Morphine

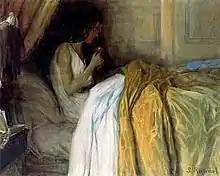
"Before the Morphine" by Santiago Rusiñol

Morphine is a highly addictive substance. Multiple studies, including one by "The Lancet", ranked morphine/heroin as the #1 most addictive substance, followed by cocaine at #2, nicotine #3, barbiturates at #4, and ethanol at #5. In controlled studies comparing the physiological and subjective effects of heroin and morphine in individuals formerly addicted to opiates, subjects showed no preference for one drug over the other. Equipotent, injected doses had comparable action courses, with heroin crossing the blood–brain barrier slightly quicker. No difference in subjects' self-rated feelings of euphoria, ambition, nervousness, relaxation, or drowsiness. Short-term addiction studies by the same researchers demonstrated that tolerance developed at a similar rate to both heroin and morphine. When compared to the opioids hydromorphone, fentanyl, oxycodone, and pethidine, former addicts showed a strong preference for heroin and morphine, suggesting that heroin and morphine are particularly susceptible to abuse and addiction. Morphine and heroin also produced higher rates of euphoria and other positive subjective effects when compared to these other opioids. The choice of heroin and morphine over other opioids by former drug addicts may also be because heroin is an ester of morphine and morphine prodrug, essentially meaning they are identical drugs "in vivo". Heroin is converted to morphine before binding to the opioid receptors in the brain and spinal cord, where morphine causes subjective effects, which is what the addicted individuals are seeking.